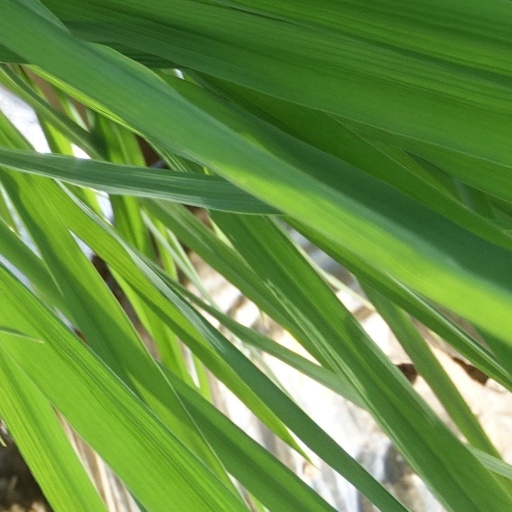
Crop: rice